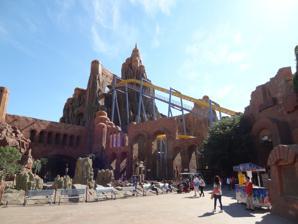
Building: Crystal Wing
Country: China
Year built: 2006
Roller coaster Crystal Wing Happy Valley Beijing Location Happy Valley Beijing Park section Atlantis Coordinates 39°51′57″N 116°29′18″E / 39.865965°N 116.488461°E / 39.865965; 116.488461 Status Operating Opening date July 9, 2006 General statistics Type Steel – Flying Manufacturer Bolliger & Mabillard Model Flying Coaster Lift/launch system Chain lift hill Height 106 ft (32 m) Drop 100 ft (30 m) Length 2,798 ft (853 m) Speed 51 mph (82 km/h) Inversions 2 Crystal Wing at RCDB Crystal Wing (In Chinese"水晶之翼") was made by Bolliger & Mabillard. Crystal Wing a steel flying roller coaster at Happy Valley in Beijing, China .  The layout of this coaster is identical to the: " Superman: Ultimate Flight " flying coaster located at several Six Flags parks. Wikimedia Commons has media related to Crystal Wing . v t e Happy Valley Beijing Crystal Wing Golden Wings in Snowfield Jungle Racing Extreme Rusher Harvest Time Flight of the Himalayan Eagle Music Roller Coaster Family Roller Coaster Chengdu Dragon in Clouds Dragon in Snowfield Fly over Mediterranean Magic Carpet Flying over the Western Region Desert Rally Chongqing Family Coaster Flying Wing Coaster Jungle Dragon Monte Carlo Track Nanjing FamilyBoomerang RollerCoaster Forest Predator Light of Revenge Mine Escape Suspended Family Coaster Shanghai Diving Coaster Wooden Coaster - Fireball Family Inverted Coaster Coastal Ant Mega-Lite Mine Train Coaster Crazy Elves Shenzhen Baby Coaster Bullet Coaster Mine Coaster Snow Mountain Flying Dragon Wild Elfin Tianjin Crazy Bird Fjord Flying Dragon Mini Coaster Expedition of Volcano Wuhan Dauling Dragon Hidden Anaconda FamilyCo Express Monte Carlo Racetrack OCT Thrust SSC1000 This article about an amusement ride or roller coaster is a stub . You can help Wikipedia by expanding it . v t e